Dulith Herath

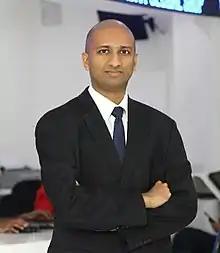

Dulith Herath is a Sri Lankan entrepreneur. He is the founder and chairman of the Sri Lankan e-commerce platform Kapruka.com, Java Lounge and the co-founder of Grasshoppers Pvt. Ltd. which provides logistics to small enterprises in Sri Lanka.